K. P. Padmanabha Menon

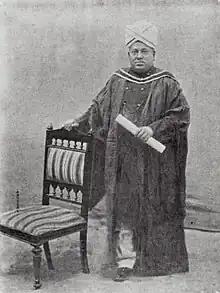
K. P. Padmanabha Menon (1857-1919)

K. P. Padhmanabha Menon, B.A, B.L, M.R.A.S (Member of Royal Asiatic Society, London) (1857-1919) was an Indian historian, lawyer, Judge of the Madras High Court and also the Advocate General of Madras. He was born at Elamakkara, near Edappally, in October 1857. He was the son of Diwan Peshkar P. Sankunny Menon who authored "A History of Travancore", which was one of the first scholarly works on the history of Travancore. K. P. Padhmanabha Menon's "History of Kerala" in four volumes with 2,500 pages was completed in 1910. Padmanabha Menon used a portion of the Aluva Palace for this work. The work was published in 1924, five years after his death. K. P. Padhmanabha Menon also wrote "Kochirajya Charitram", a history of the Kingdom of Cochin, in two volumes, published in 1912 and 1914 respectively. K. P. Padmanabha Menon introduced the method of social history and is regarded as the first modern historian of Kerala.